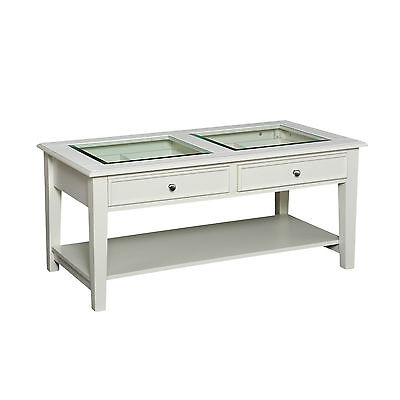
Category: table